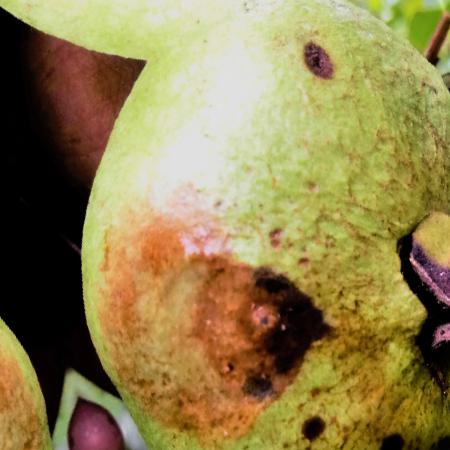
Label: Styler and Root